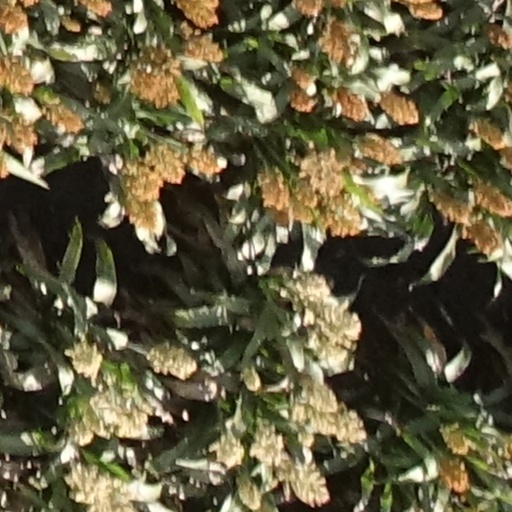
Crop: sorghum